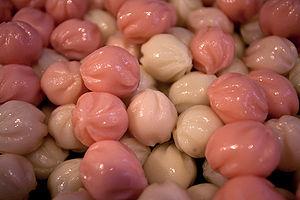
Le tteok est une pâtisserie coréenne faite de farine de riz gluant, cuit à la vapeur. La farine de riz classique peut être utilisée pour la confection de certains tteok. Il existe des centaines de variétés de tteok préparés toute l'année. En Corée, la consommation de tteok guk est un moment traditionnel des fêtes du Nouvel An, et celle de tteok sucrés est courante lors de mariages et d'anniversaires. Il est souvent considéré comme un aliment associé aux célébrations.